Decriminalization of sex work

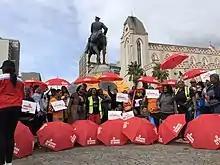
2019 Asijiki Coalition protest in front of the Parliament of South Africa holding red umbrellas and signs saying "sex work is work". They thanked President Cyril Ramaphosa for his efforts to decriminalise sex work.

The decriminalization of sex work is the removal of criminal penalties for sex work (specifically, prostitution). Sex work, the consensual provision of sexual services for money or goods, is criminalized in most countries. Decriminalization is distinct from legalization (also known as the "regulationist" approach).